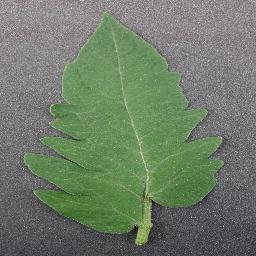
Label: Tomato___healthy